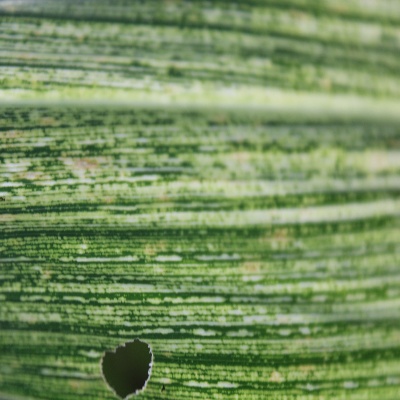
Crop: Maize
Condition: streak virus